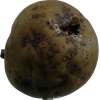
Label: pear